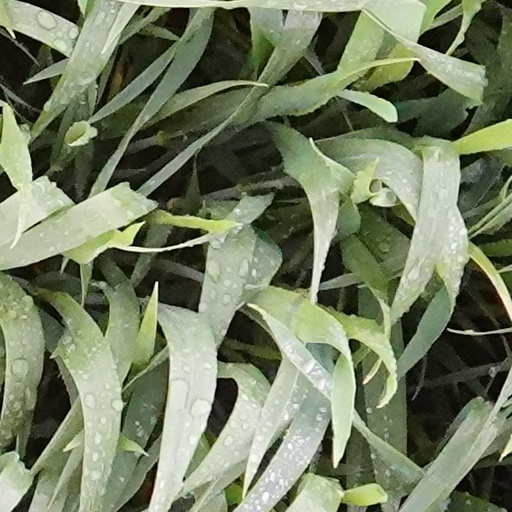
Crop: wheat